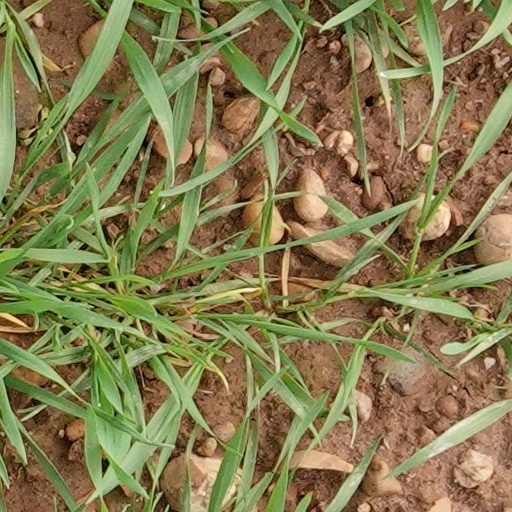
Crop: wheat